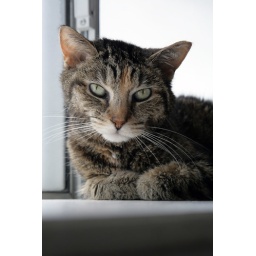
Another sunny afternoon in the high cat window for Xena.